Presidential state car (United States)

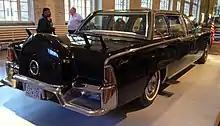
The modified X-100 in 2013

President John F. Kennedy's 1961 Lincoln Continental was originally a stock car, built in Wixom, Michigan, and retailing for . The federal government leased it from the Ford Motor Company for annually, and then commissioned Hess and Eisenhardt to modify it for presidential use—with a pricetag of . The convertible was painted "Presidential Blue Metallic", with silver metal flakes embedded within it; it was given the Secret Service code names of SS-100-X and X-100.